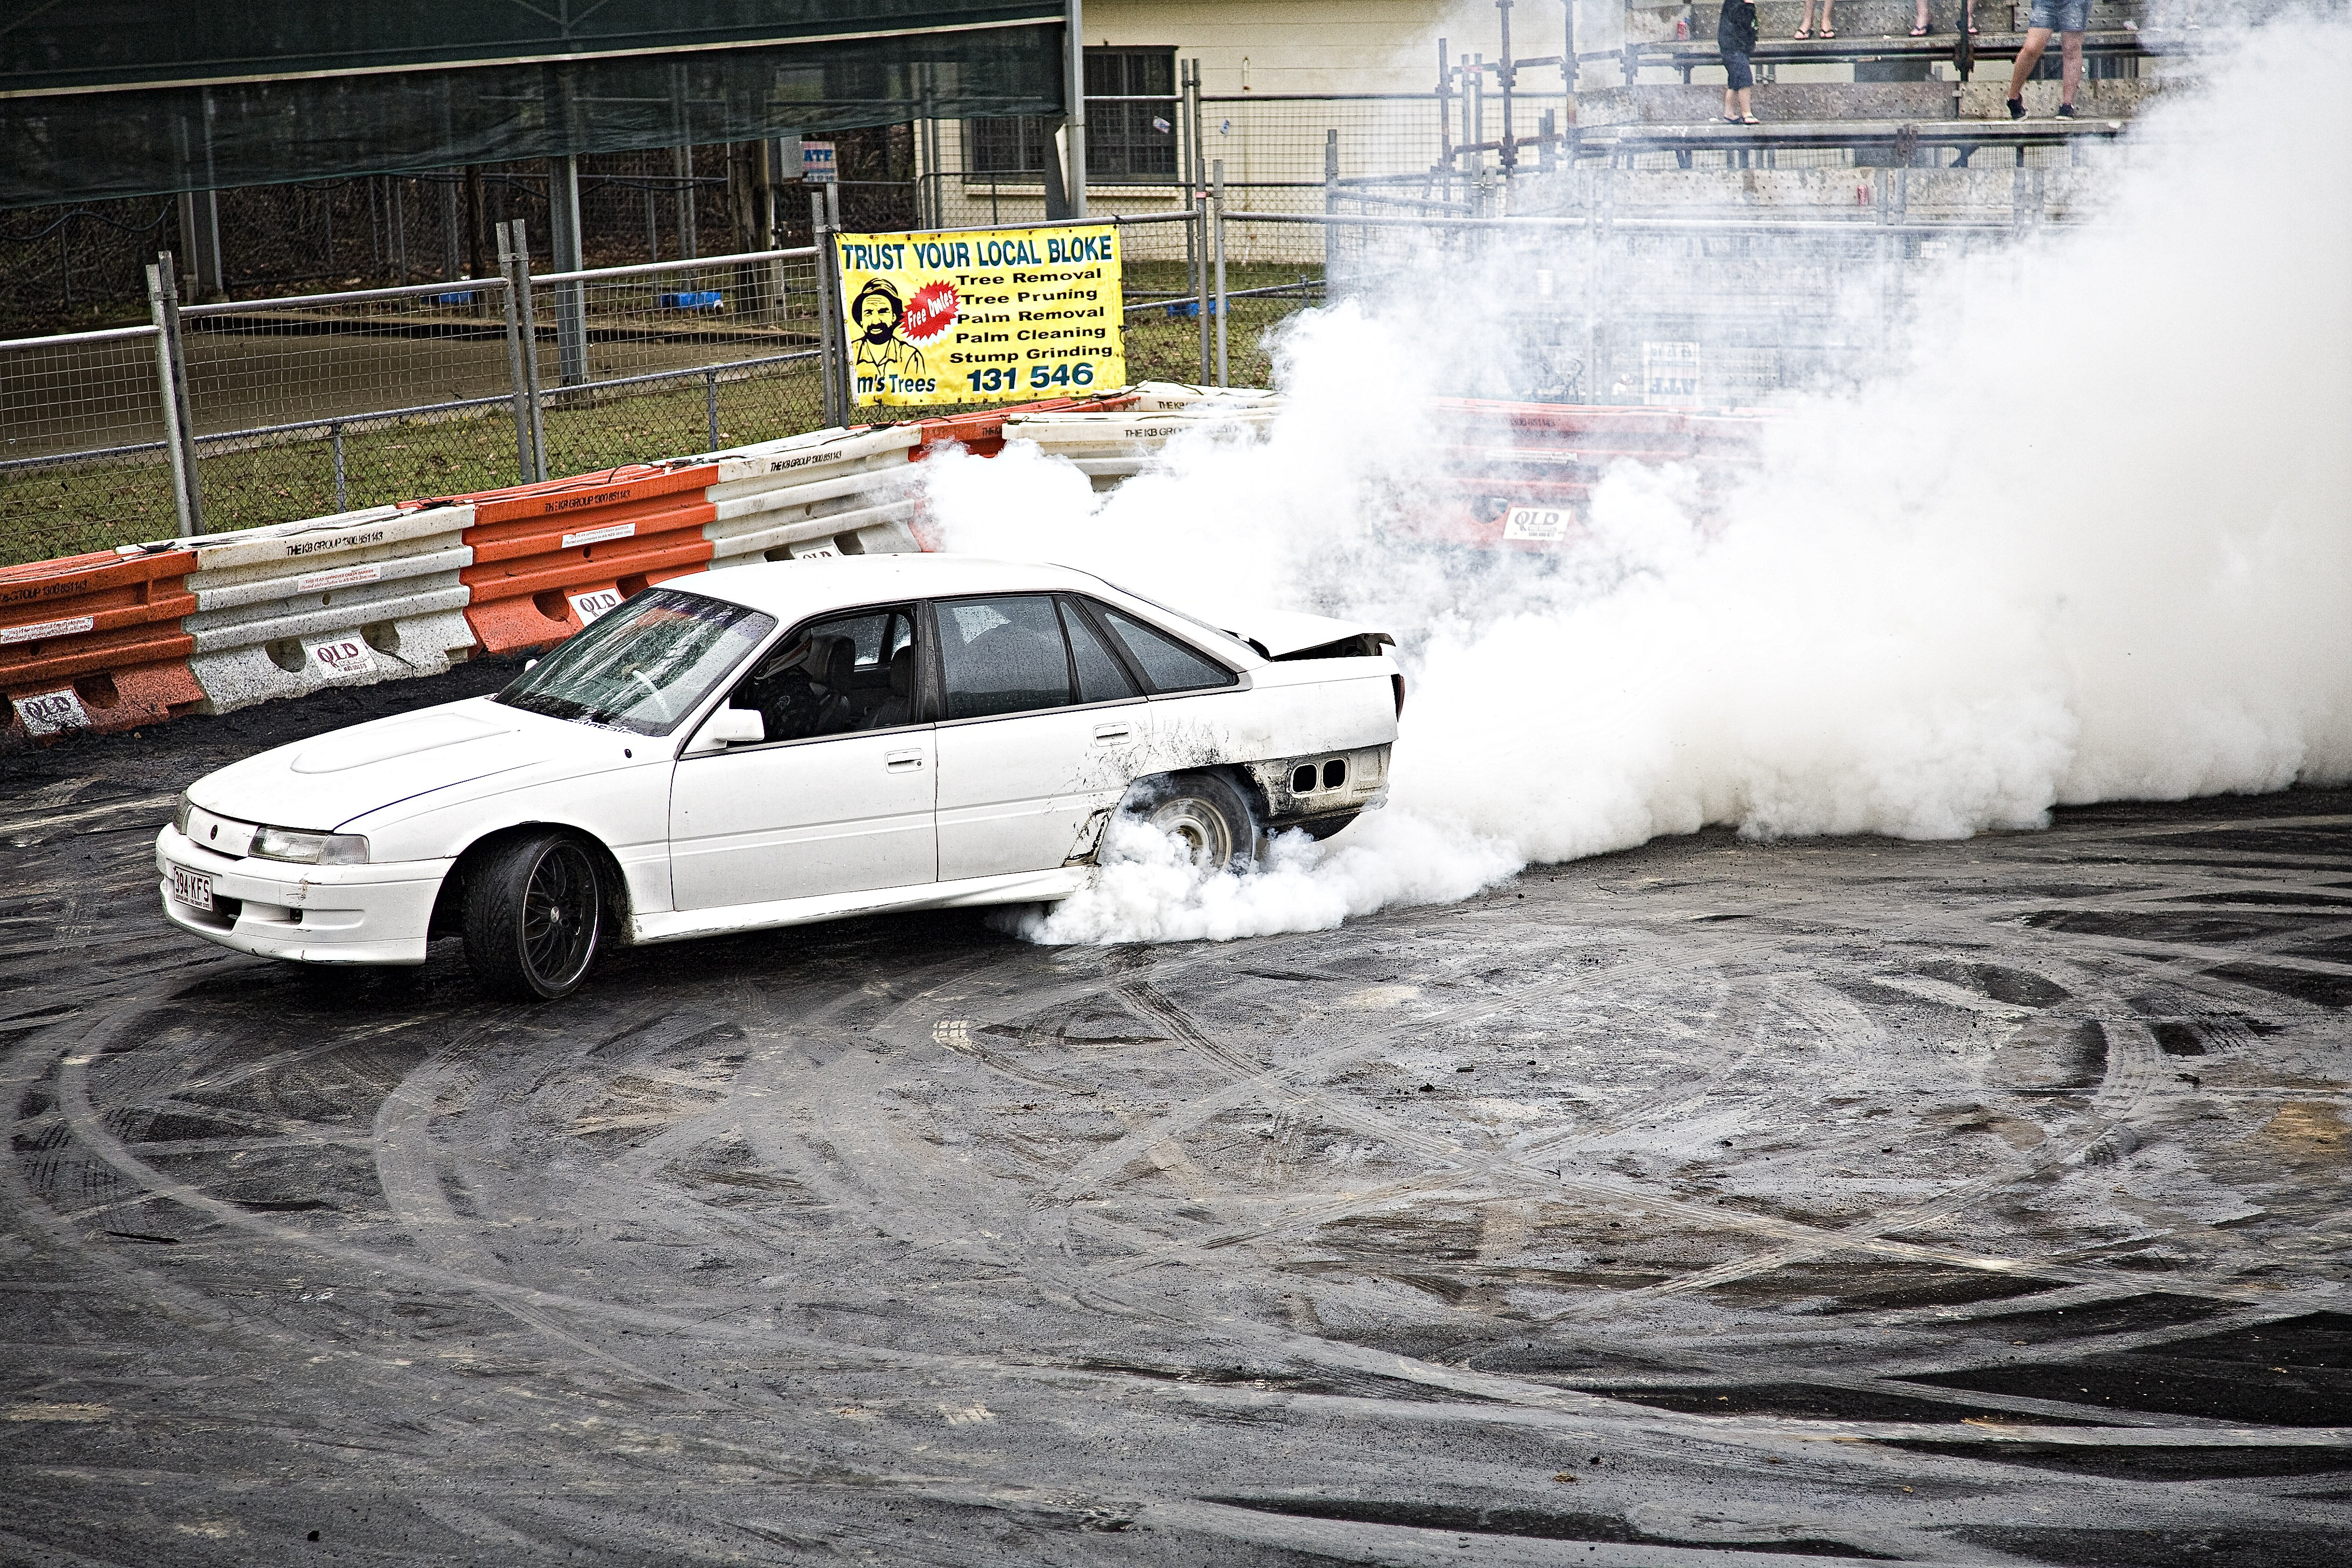
car, smoke, vehicle, weather, race car, racing, event, driver, drag, burn out, auto racing, rallying